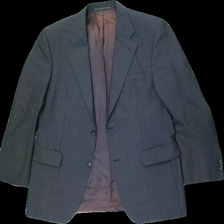
View: front
Type: Blazer
Category: Men
Brand: Not in the list
Brand text on label: Baumler
Colors: Grey
Material: unknown
Cut: Regular
Season: All
Stains: Minor
Damage: stain
Damage location: top center
Price range: <50
Recommended usage: Export
Description: Grey blazer